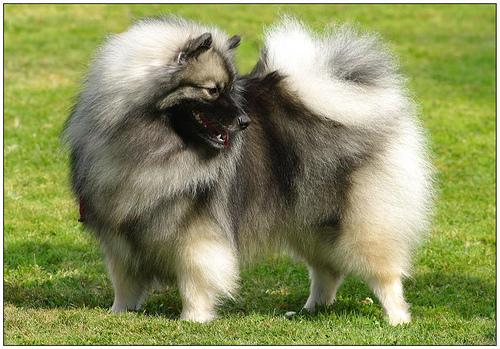
Breed: keeshond